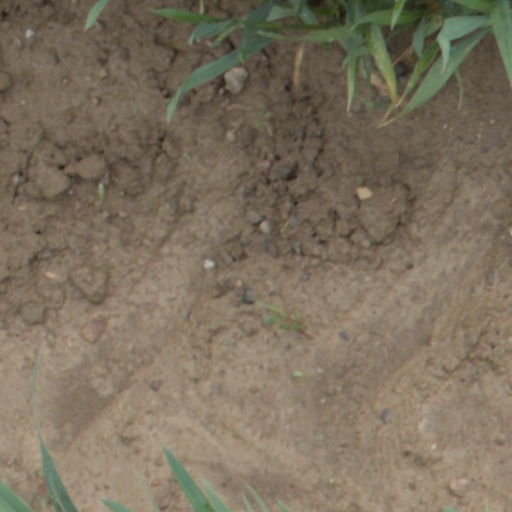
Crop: wheat